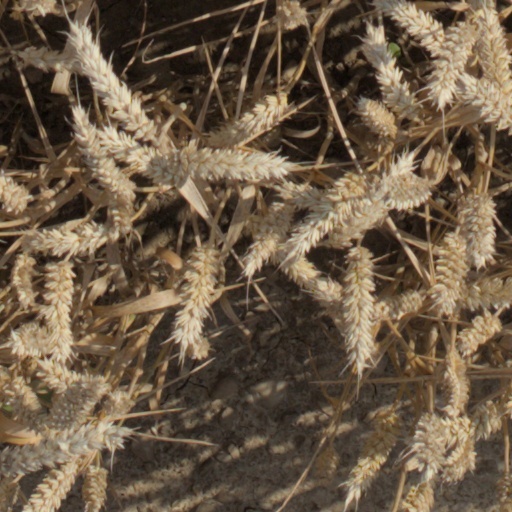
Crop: wheat